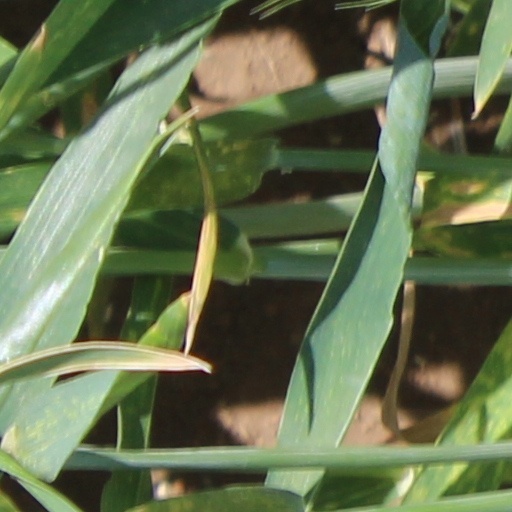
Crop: wheat